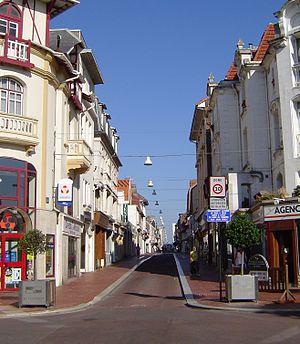
Photo prise par moi-même au Touquet le 15 juillet 2006
Le dictionnaire des rues du Touquet-Paris-Plage est le dictionnaire des rues du Touquet-Paris-Plage, commune française située dans le département du Pas-de-Calais en région Hauts-de-France.